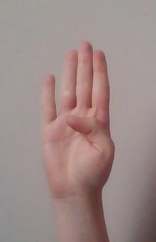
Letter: kaaf